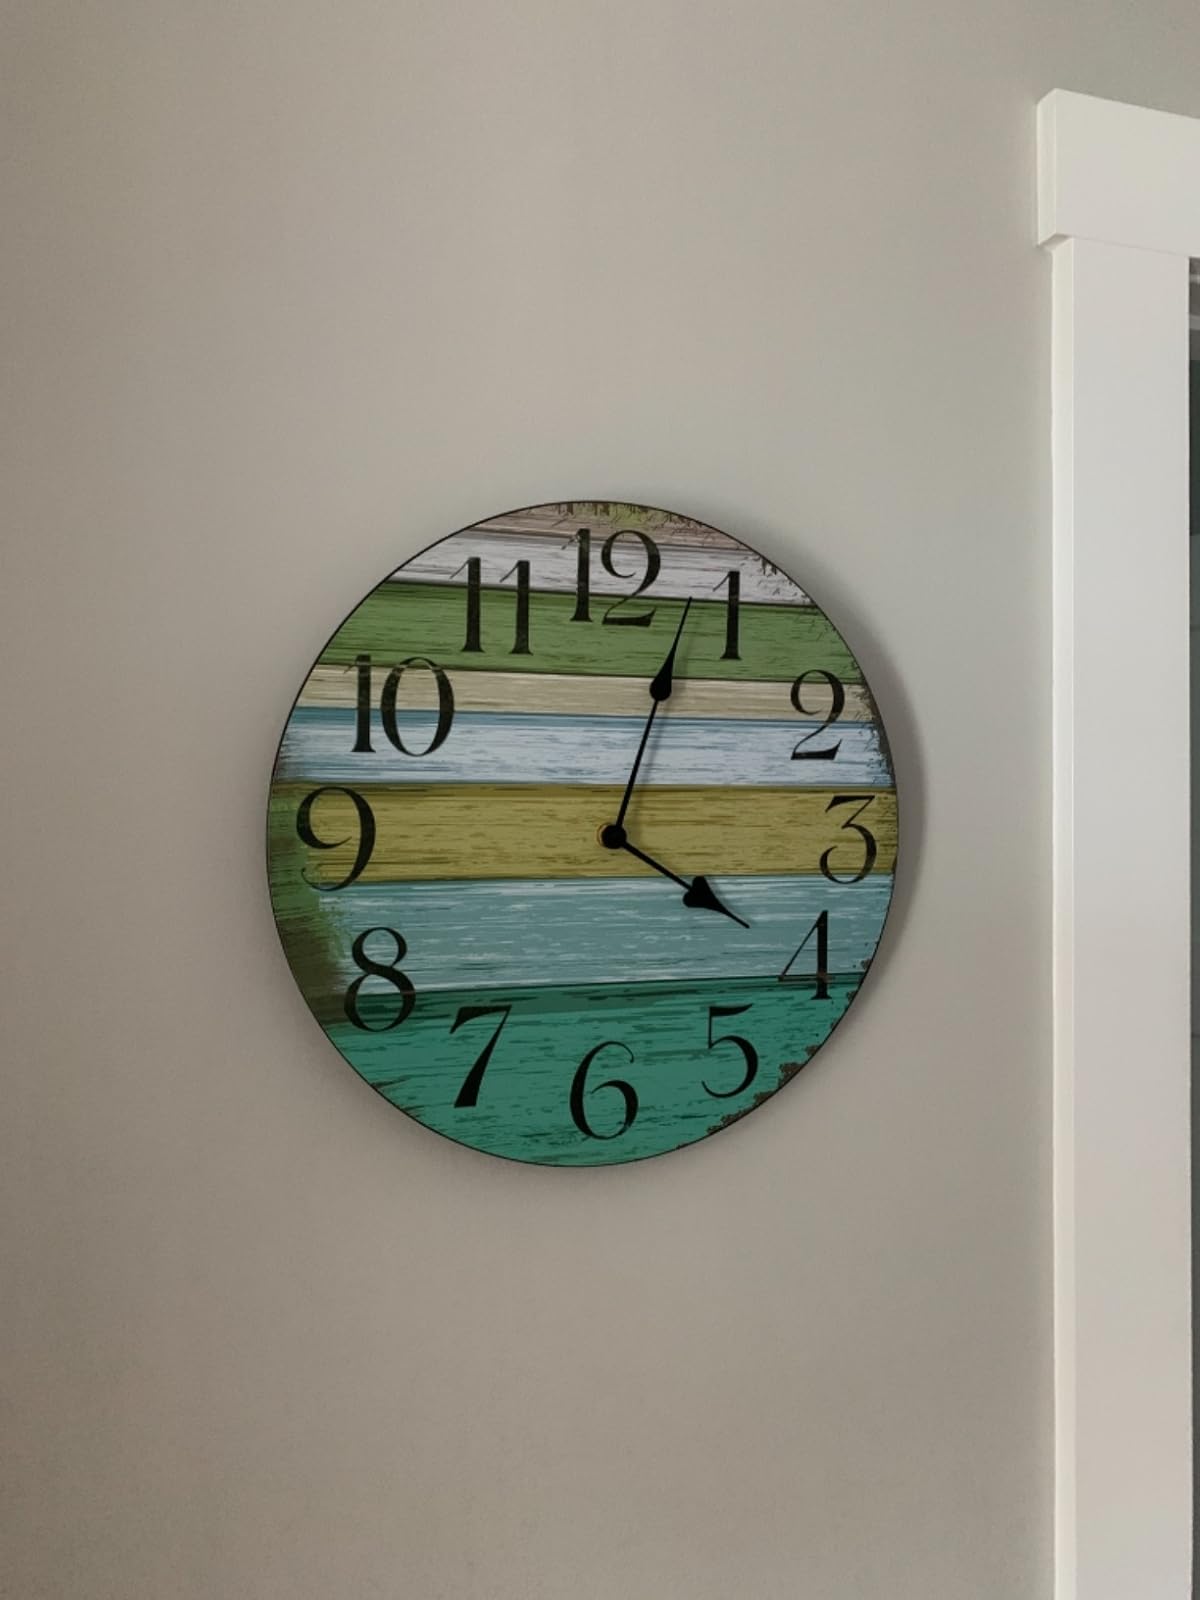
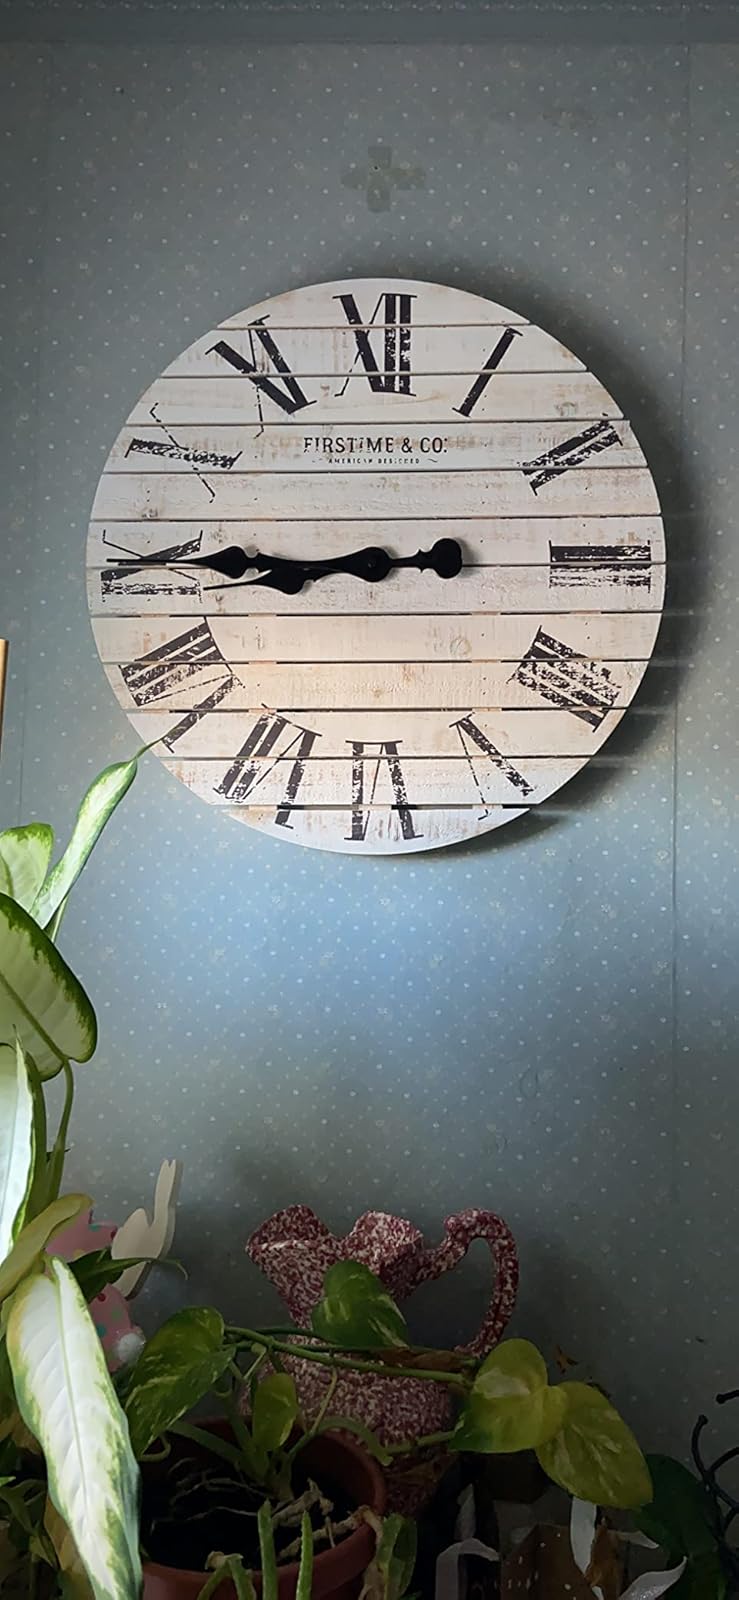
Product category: clock
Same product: no